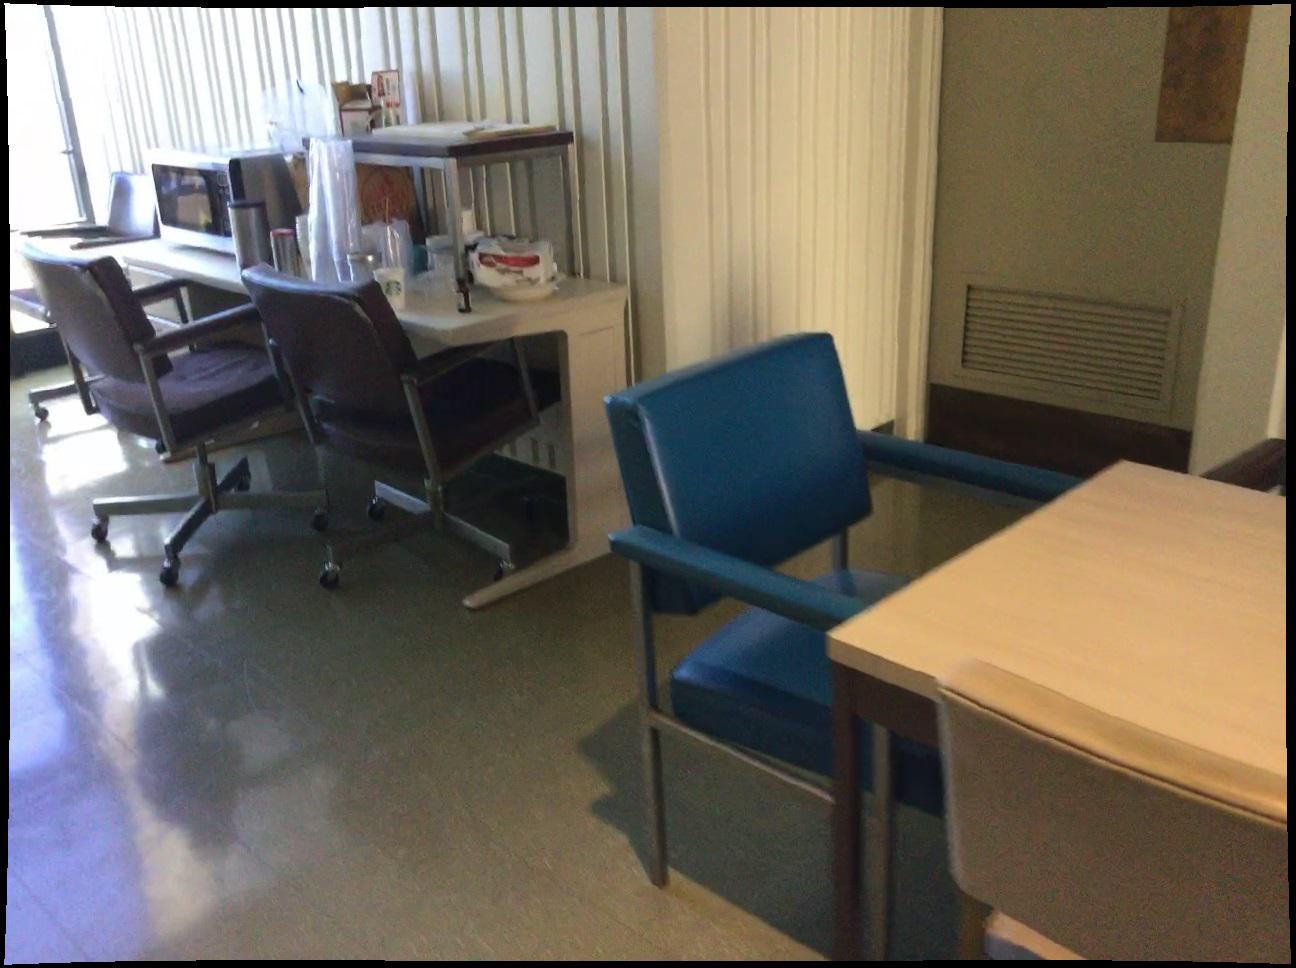
Question: Can the cup fit right of the stand from the second object's perspective? Final answer should be yes or no.
Answer: Yes